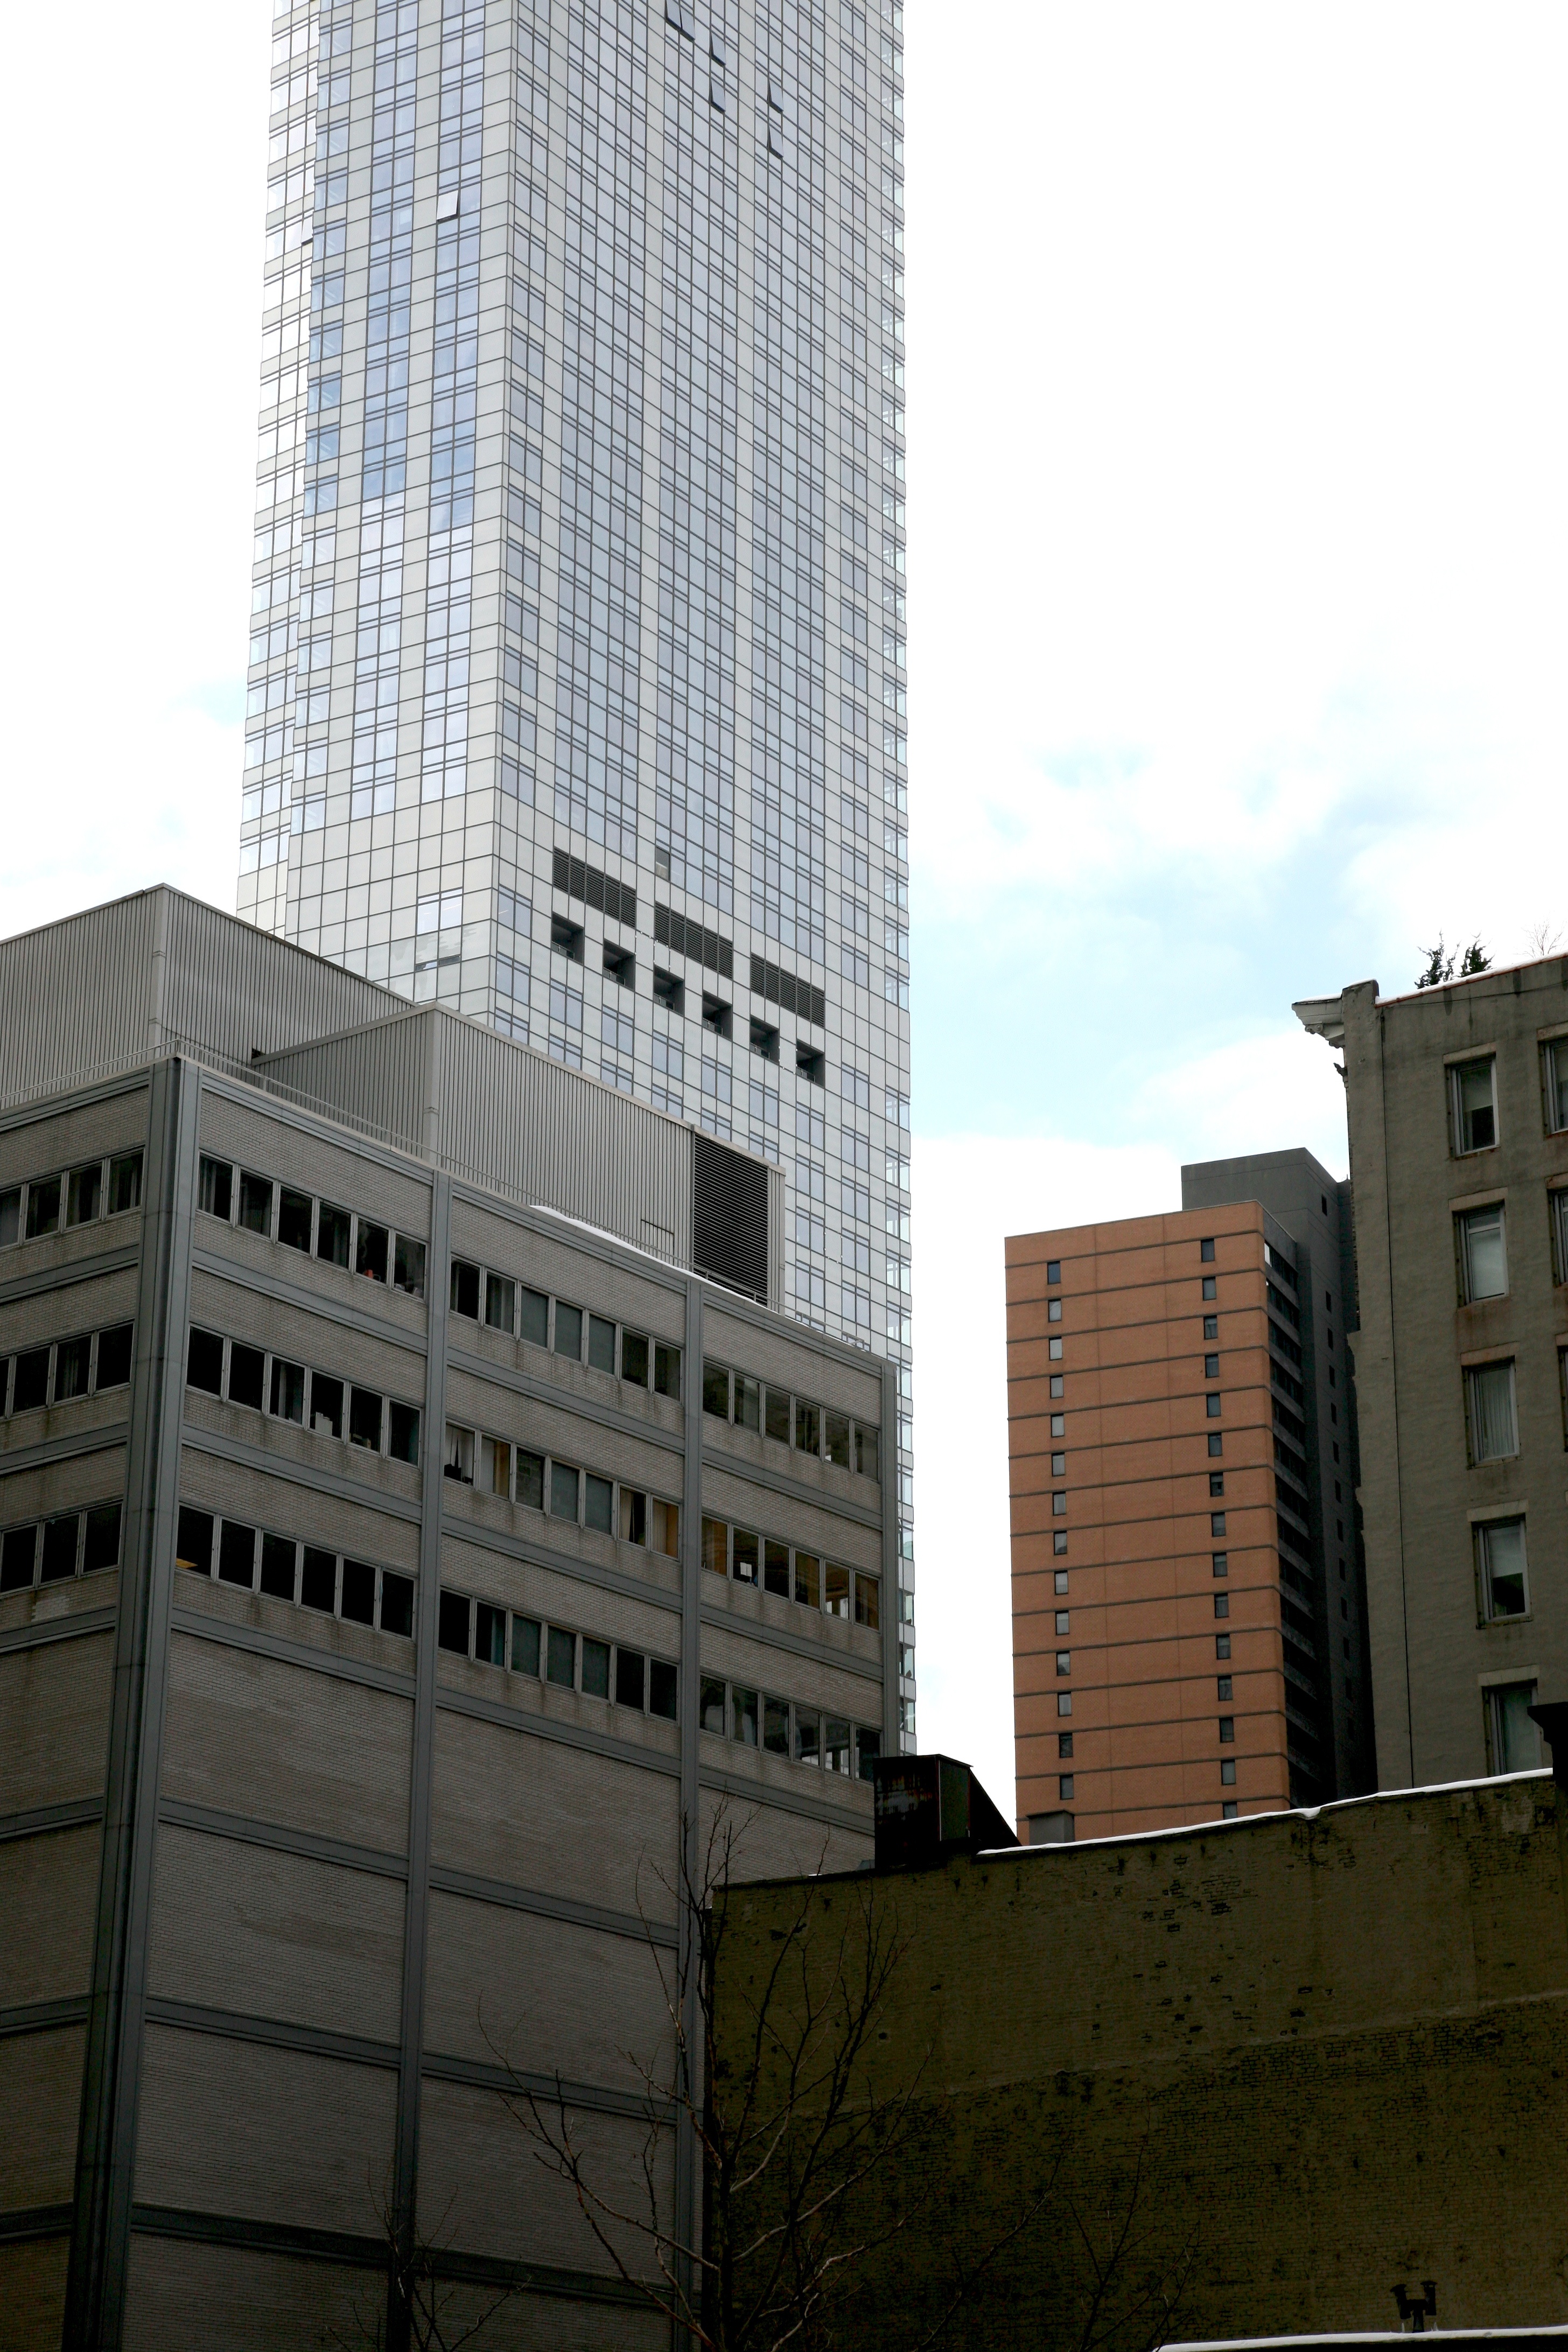
architecture, skyline, building, city, skyscraper, manhattan, downtown, tower, nyc, canon, landmark, facade, tower block, newyork, newyorkcity, ny, 5d, headquarters, lowermanhattan, metropolis, condominium, ef24105mmf4lisusm, urban area, human settlement, metropolitan area